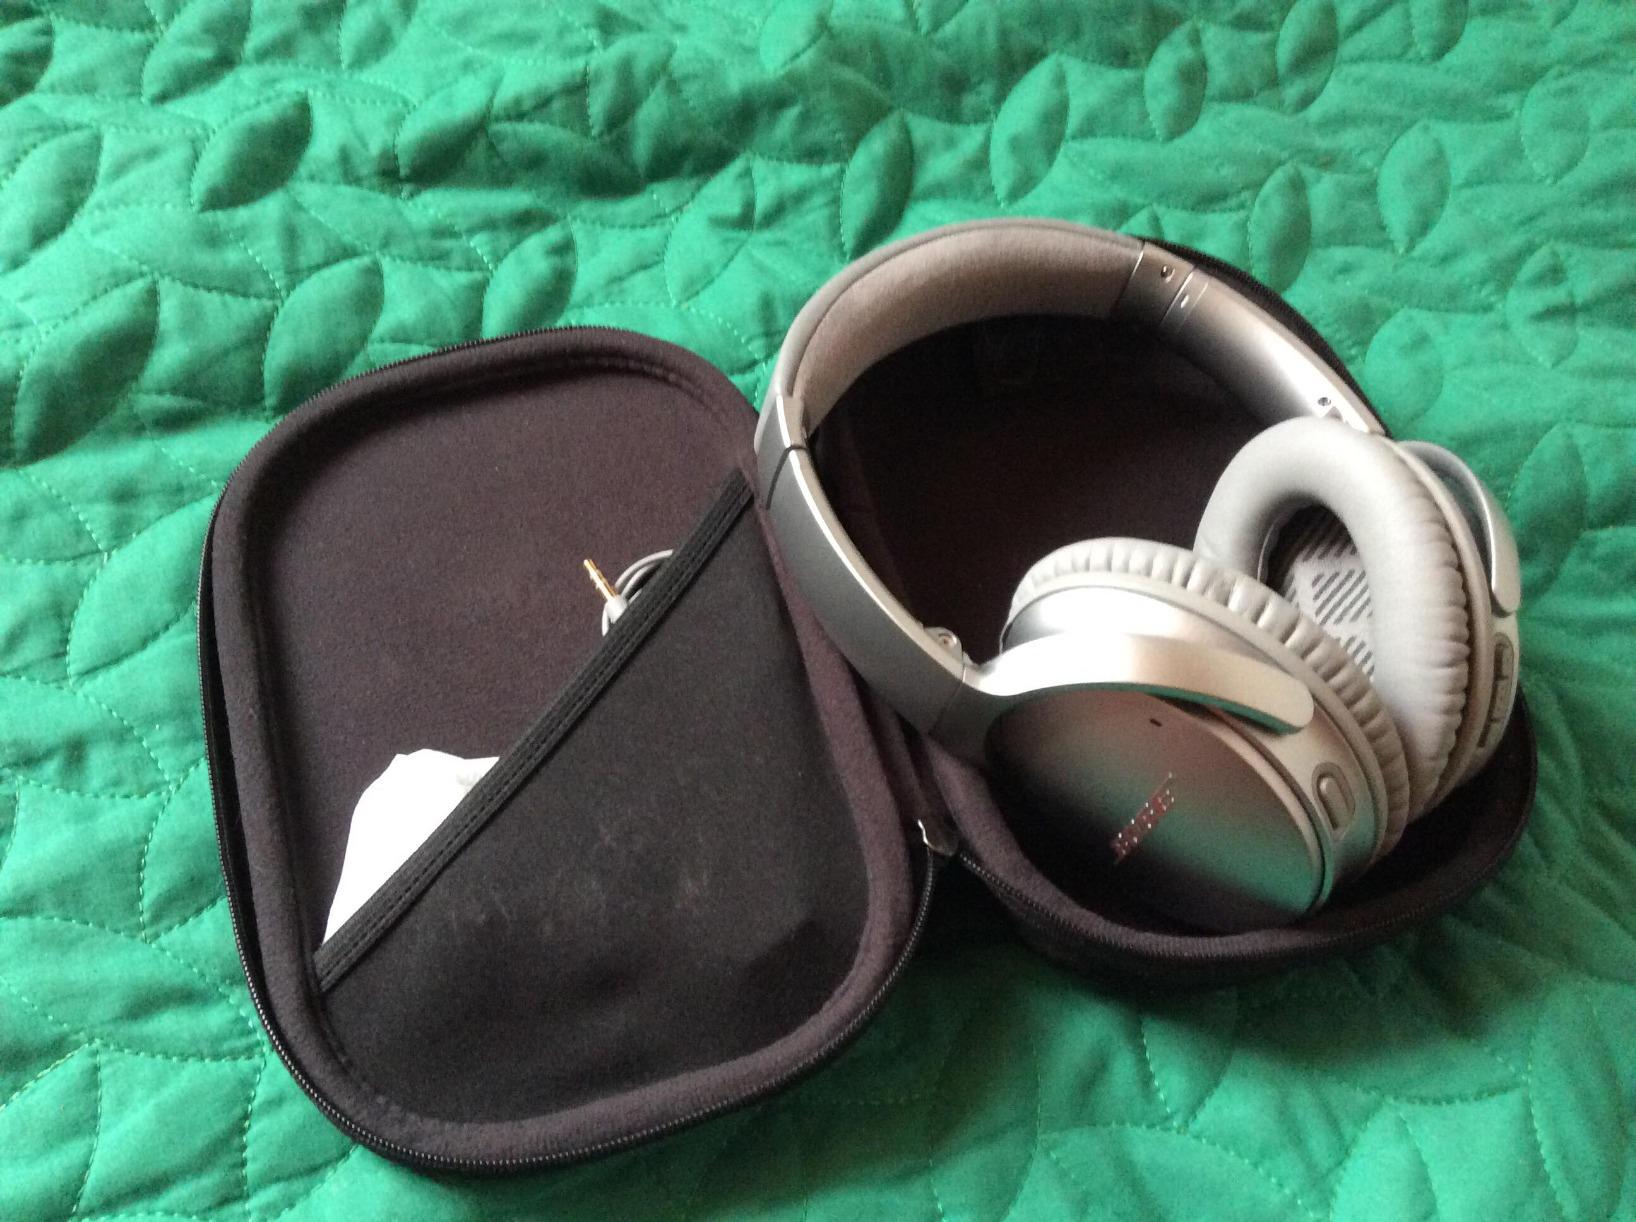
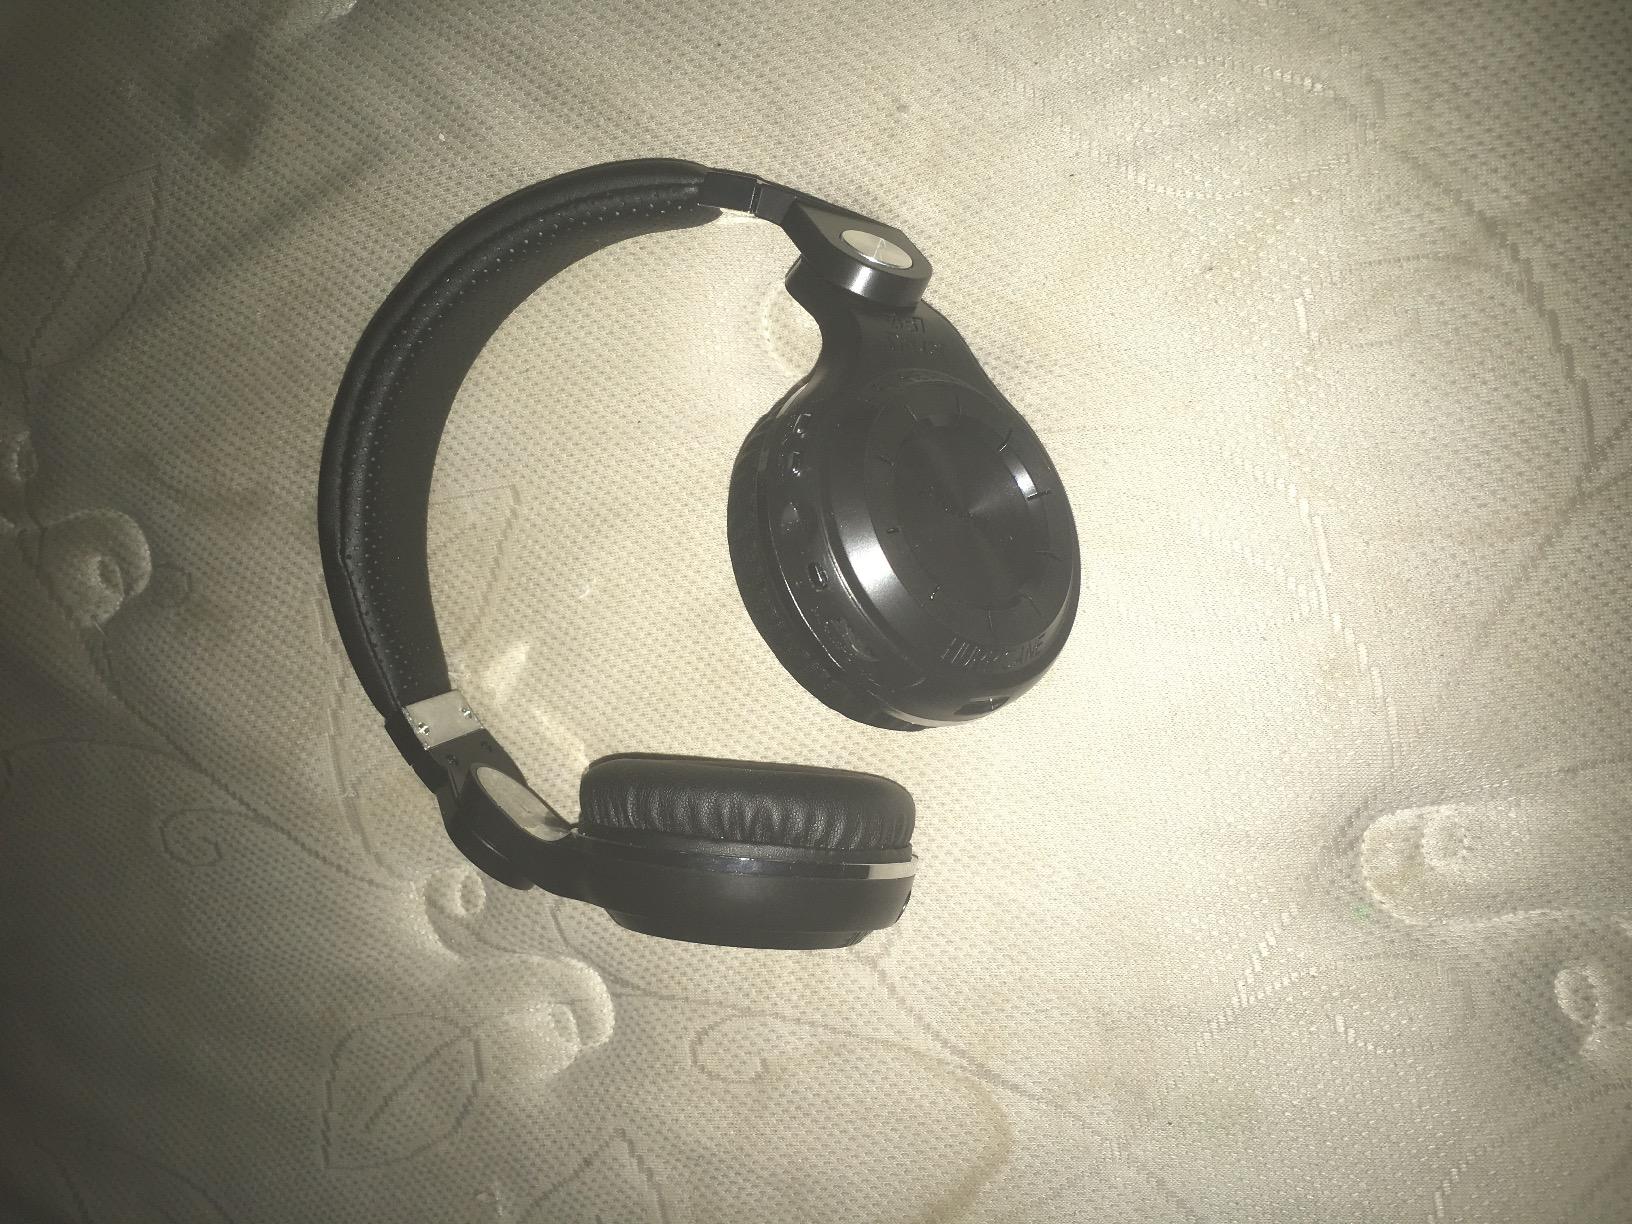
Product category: headphones
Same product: no